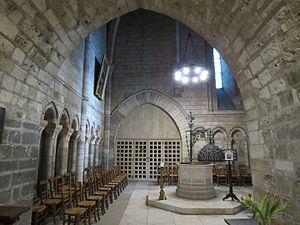
Baptistère de la tour Saint-Romain.
La cathédrale Notre-Dame, officiellement cathédrale primatiale Notre-Dame-de-l'Assomption de Rouen, est le monument le plus prestigieux de la ville de Rouen. Elle est le siège de l'archidiocèse de Rouen, chef-lieu de la province ecclésiastique de Normandie. L'archevêque de Rouen portant le titre de primat de Normandie, sa cathédrale a ainsi le rang de primatiale.